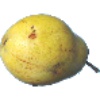
Label: pear_monster